University Hall (Harvard University)

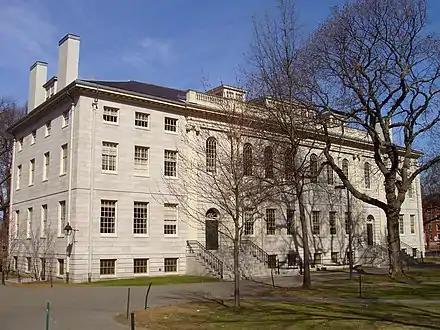
University Hall, east facade.

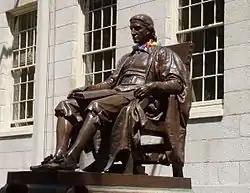
John Harvard statue before west facade.

University Hall is a white granite building designed by the great early American architect Charles Bulfinch and built by the noted early engineer Loammi Baldwin Jr. It is located in Harvard Yard on the campus of Harvard University in Cambridge, Massachusetts. It was designated a National Historic Landmark in 1970 for its architectural significance.